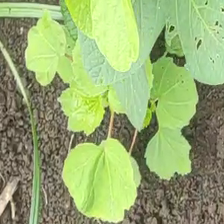
Weed species: Little_Mallow(Malva parviflora)